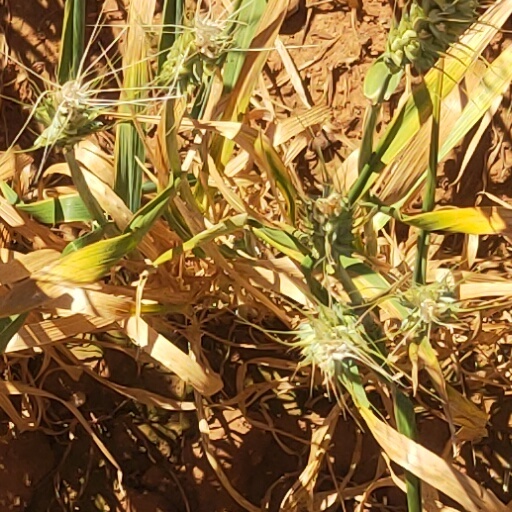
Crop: wheat